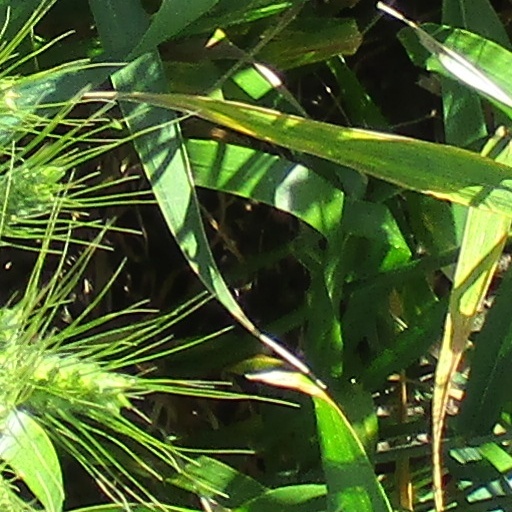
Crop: wheat